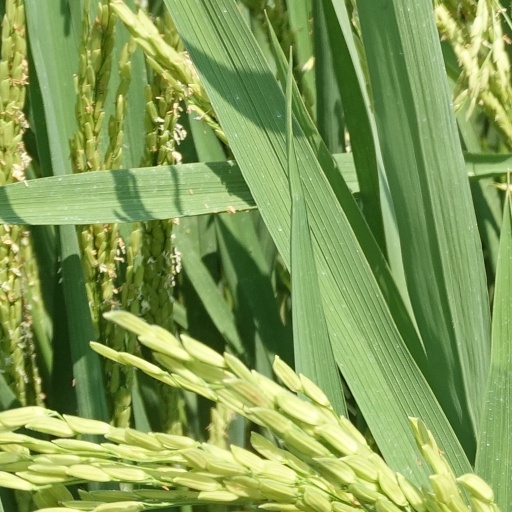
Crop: rice